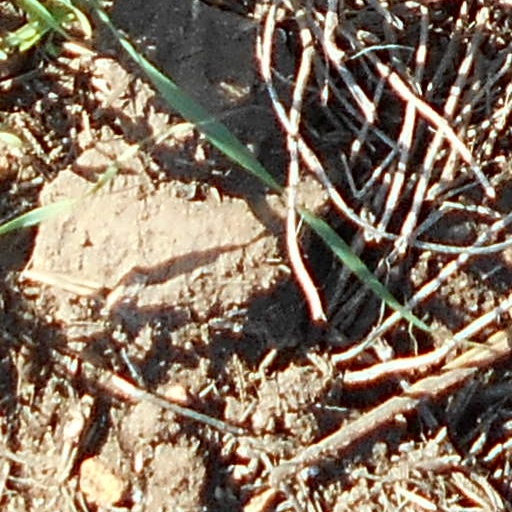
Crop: wheat